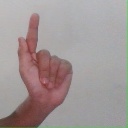
अक्षर: ळ